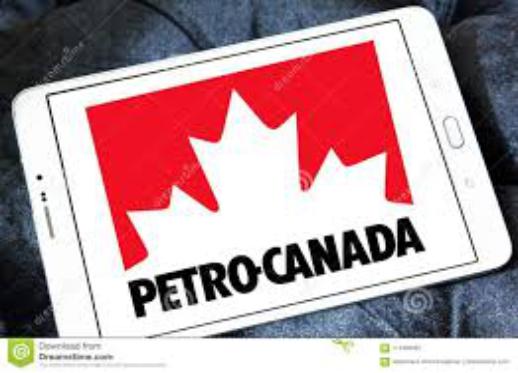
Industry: Transportation